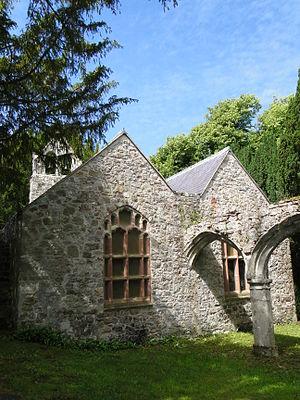
Vieille église de St Nidan, Llanidan, Anglesey. La partie ouest toujours en état et l'arcade centrale.